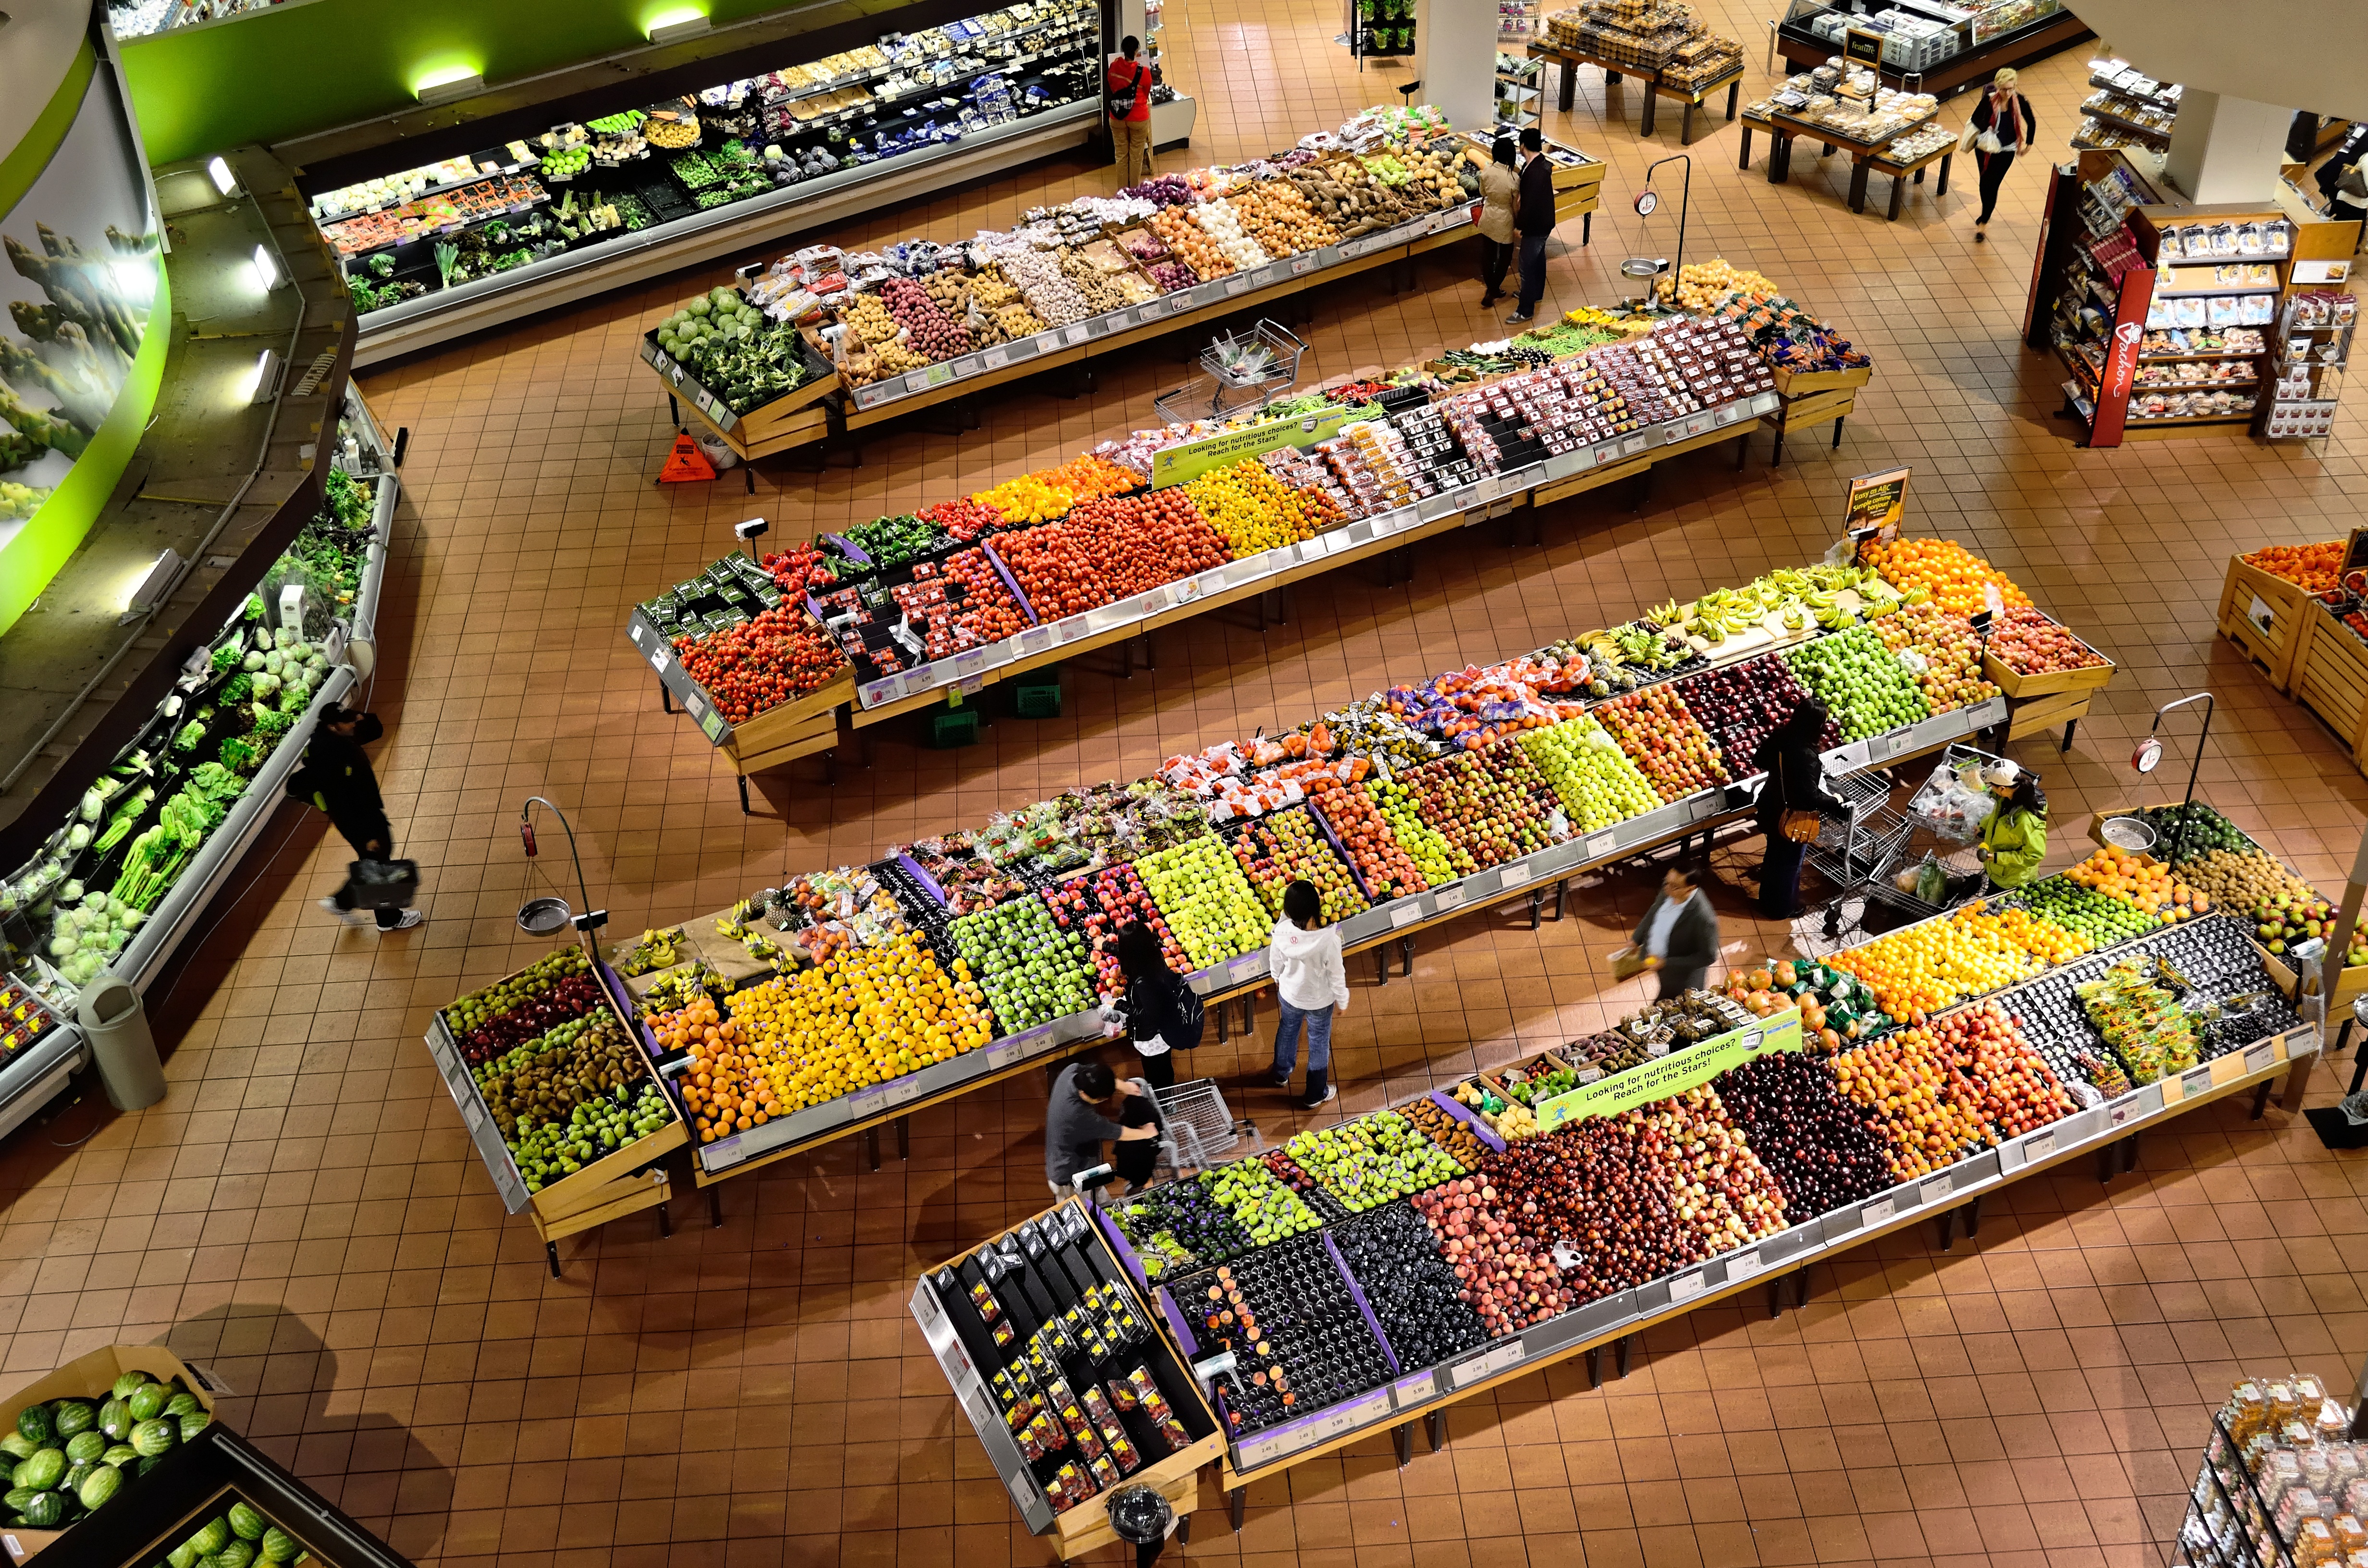
fruit, ripe, shop, store, meal, food, vegetable, fresh, market, marketplace, colorful, yellow, healthy, freshness, grocery, stand, stalls, supermarket, grocery store, organic, coolers, hypermarket